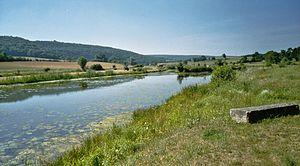
Bazoilles-sur-Meuse est une commune française située dans le département des Vosges, en région Grand Est.